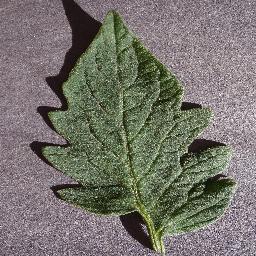
Label: Tomato___healthy